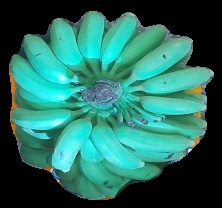
Variety: elakki-bale
Grade: grade2